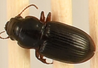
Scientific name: Cratacanthus dubius
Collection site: North Sterling NEON (STER), plot STER_032